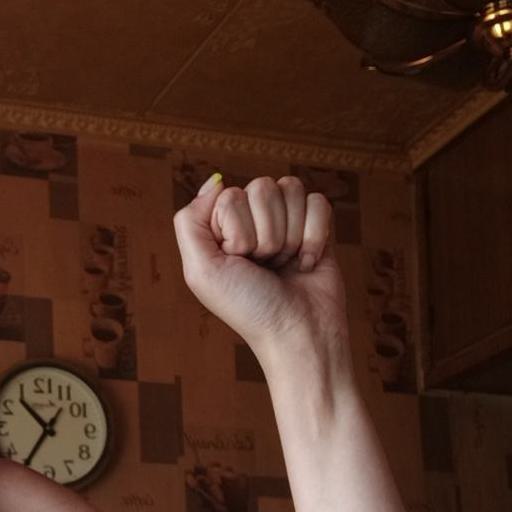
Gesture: fist